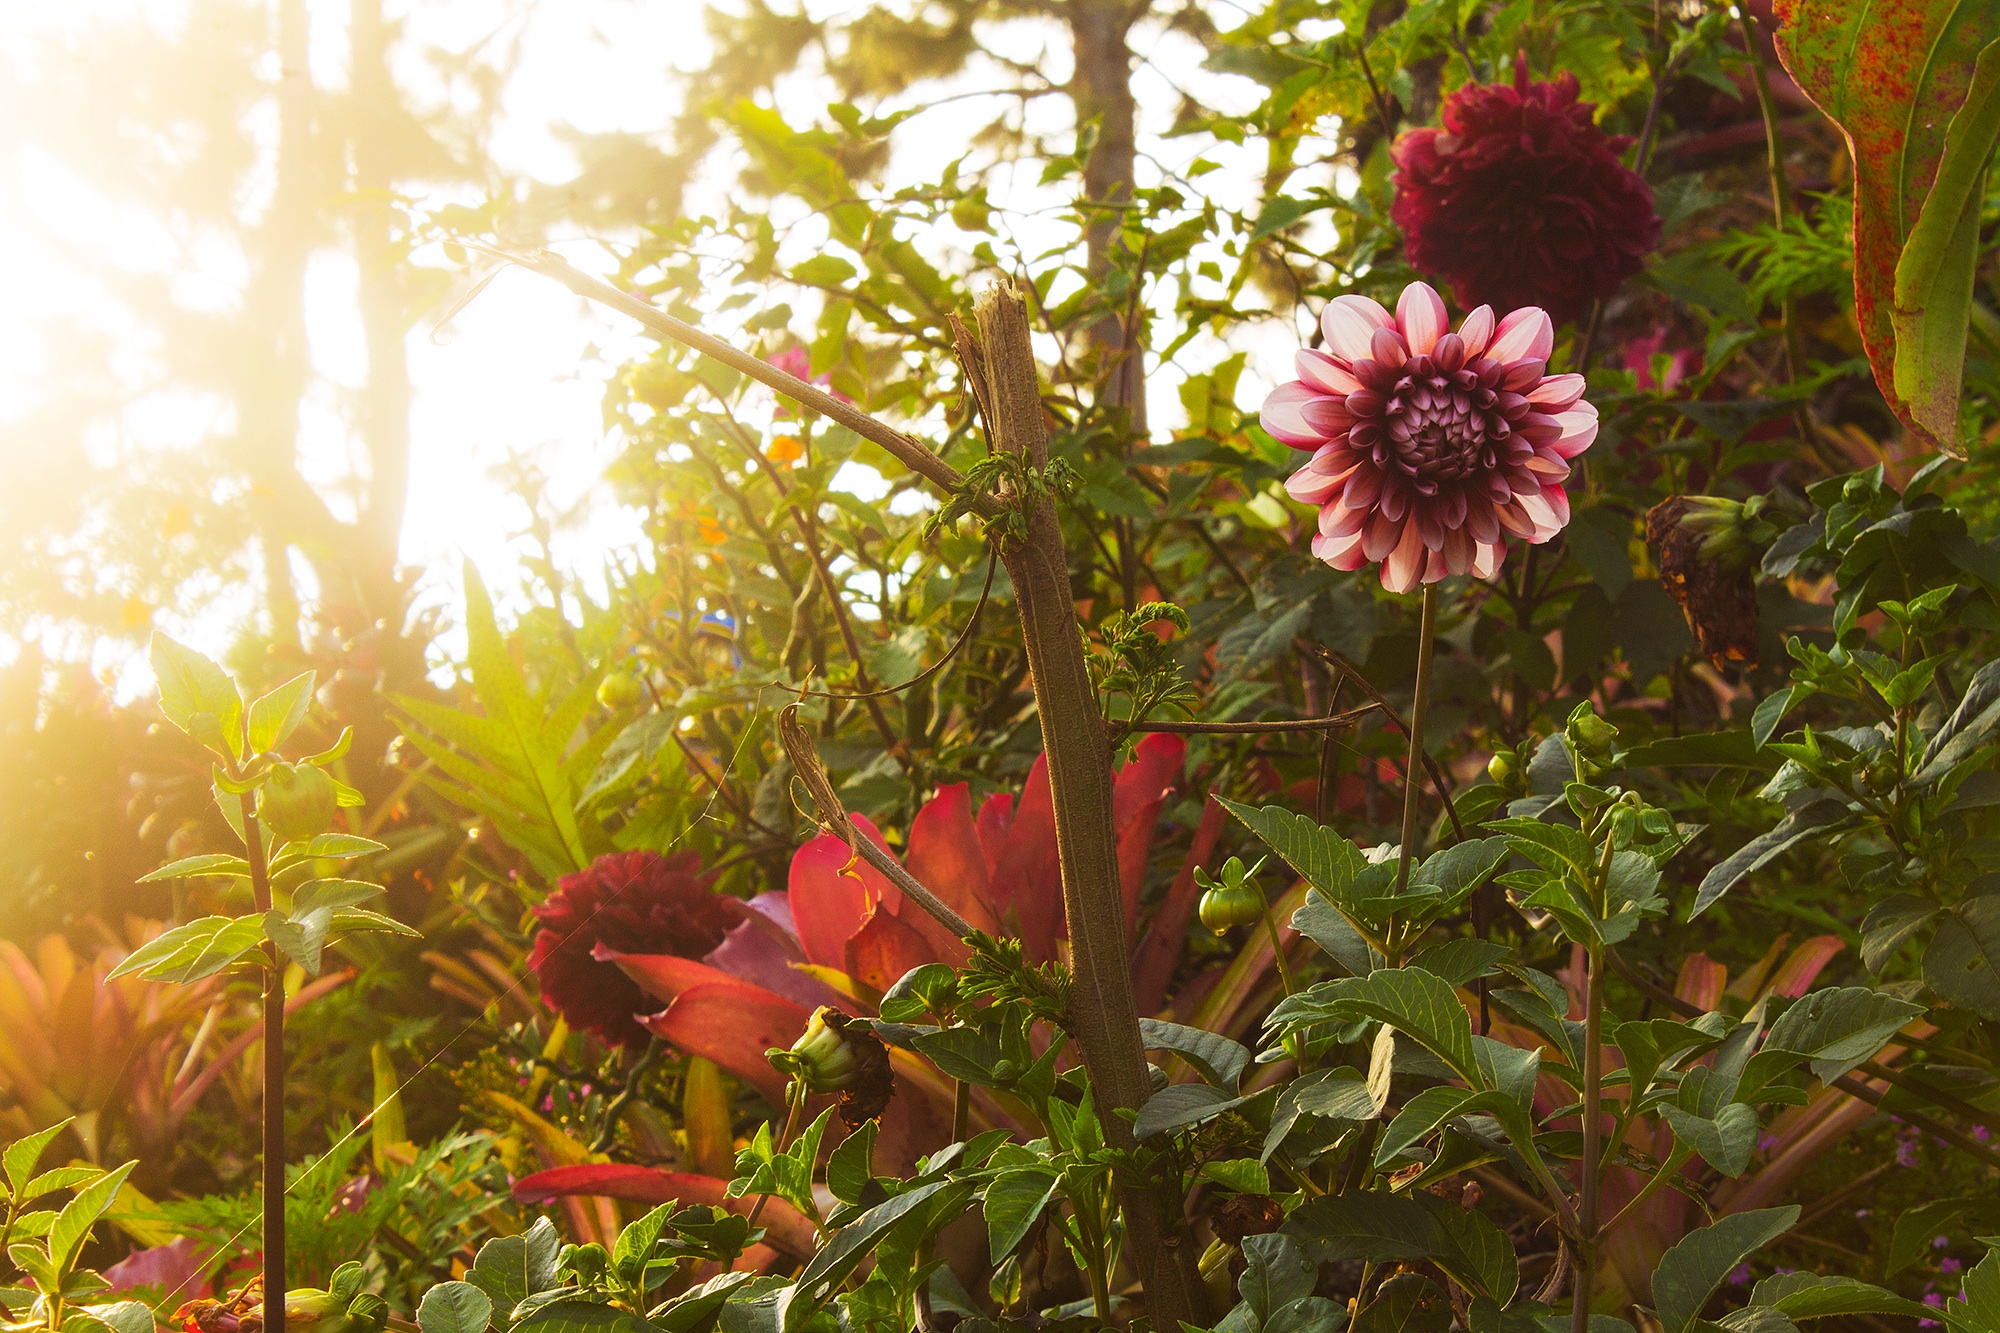
plant, meadow, flower, petal, autumn, botany, flora, wildflower, shrub, flowering plant, daisy family, land plant